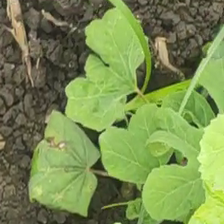
Weed species: Little_Mallow(Malva parviflora)